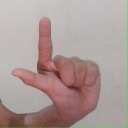
अक्षर: ल